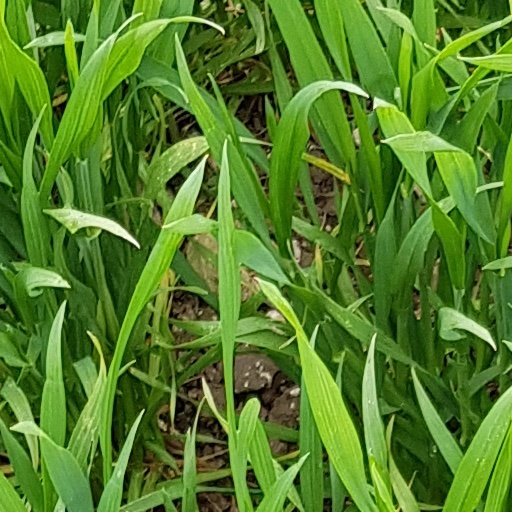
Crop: wheat